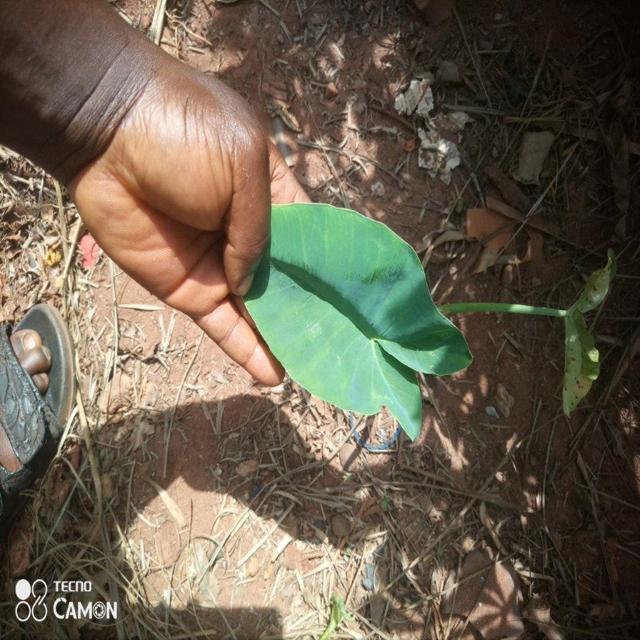
Label: Healthy